Bixby's Back

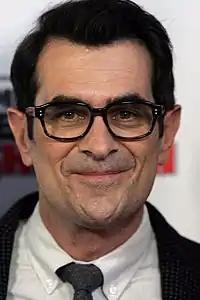
Ty Burrell's performance received praise from multiple critics.

"Bixby's Back" received mixed reviews from critics with many critics saying it didn't live up to its predecessor, "My Funky Valentine".